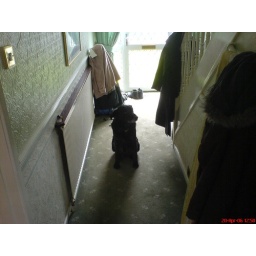
My dog looking pretty cute in the hallway of my parents house!!